Buk missile system

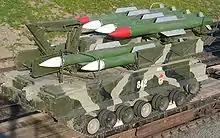
TEL 9A316

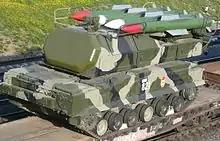
TELAR 9A317

Preparing to fight (inversely) – 5 min. Translation in battle mode, not for the first time in battle (after moving to another place) – no more than 20 seconds.